St Clement's, Eastcheap

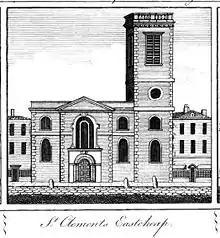
The facade of St Clement's church, c.1760, from Walter Harrison's "History of London" (1777)

In May 1840 Edward John Carlos wrote in "The Gentleman's Magazine", protesting about the proposed demolition of St Bartholomew-by-the-Exchange and St. Benet Fink, following a fire in 1838 that had razed the Royal Exchange and damaged those two churches. In his article, Carlos referred to earlier plans to reduce the number of City churches, from which we learn that in the 1830s St Clement's had been under threat of demolition.